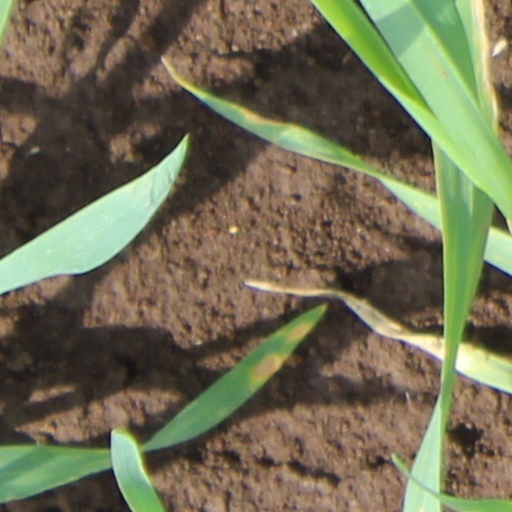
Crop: wheat